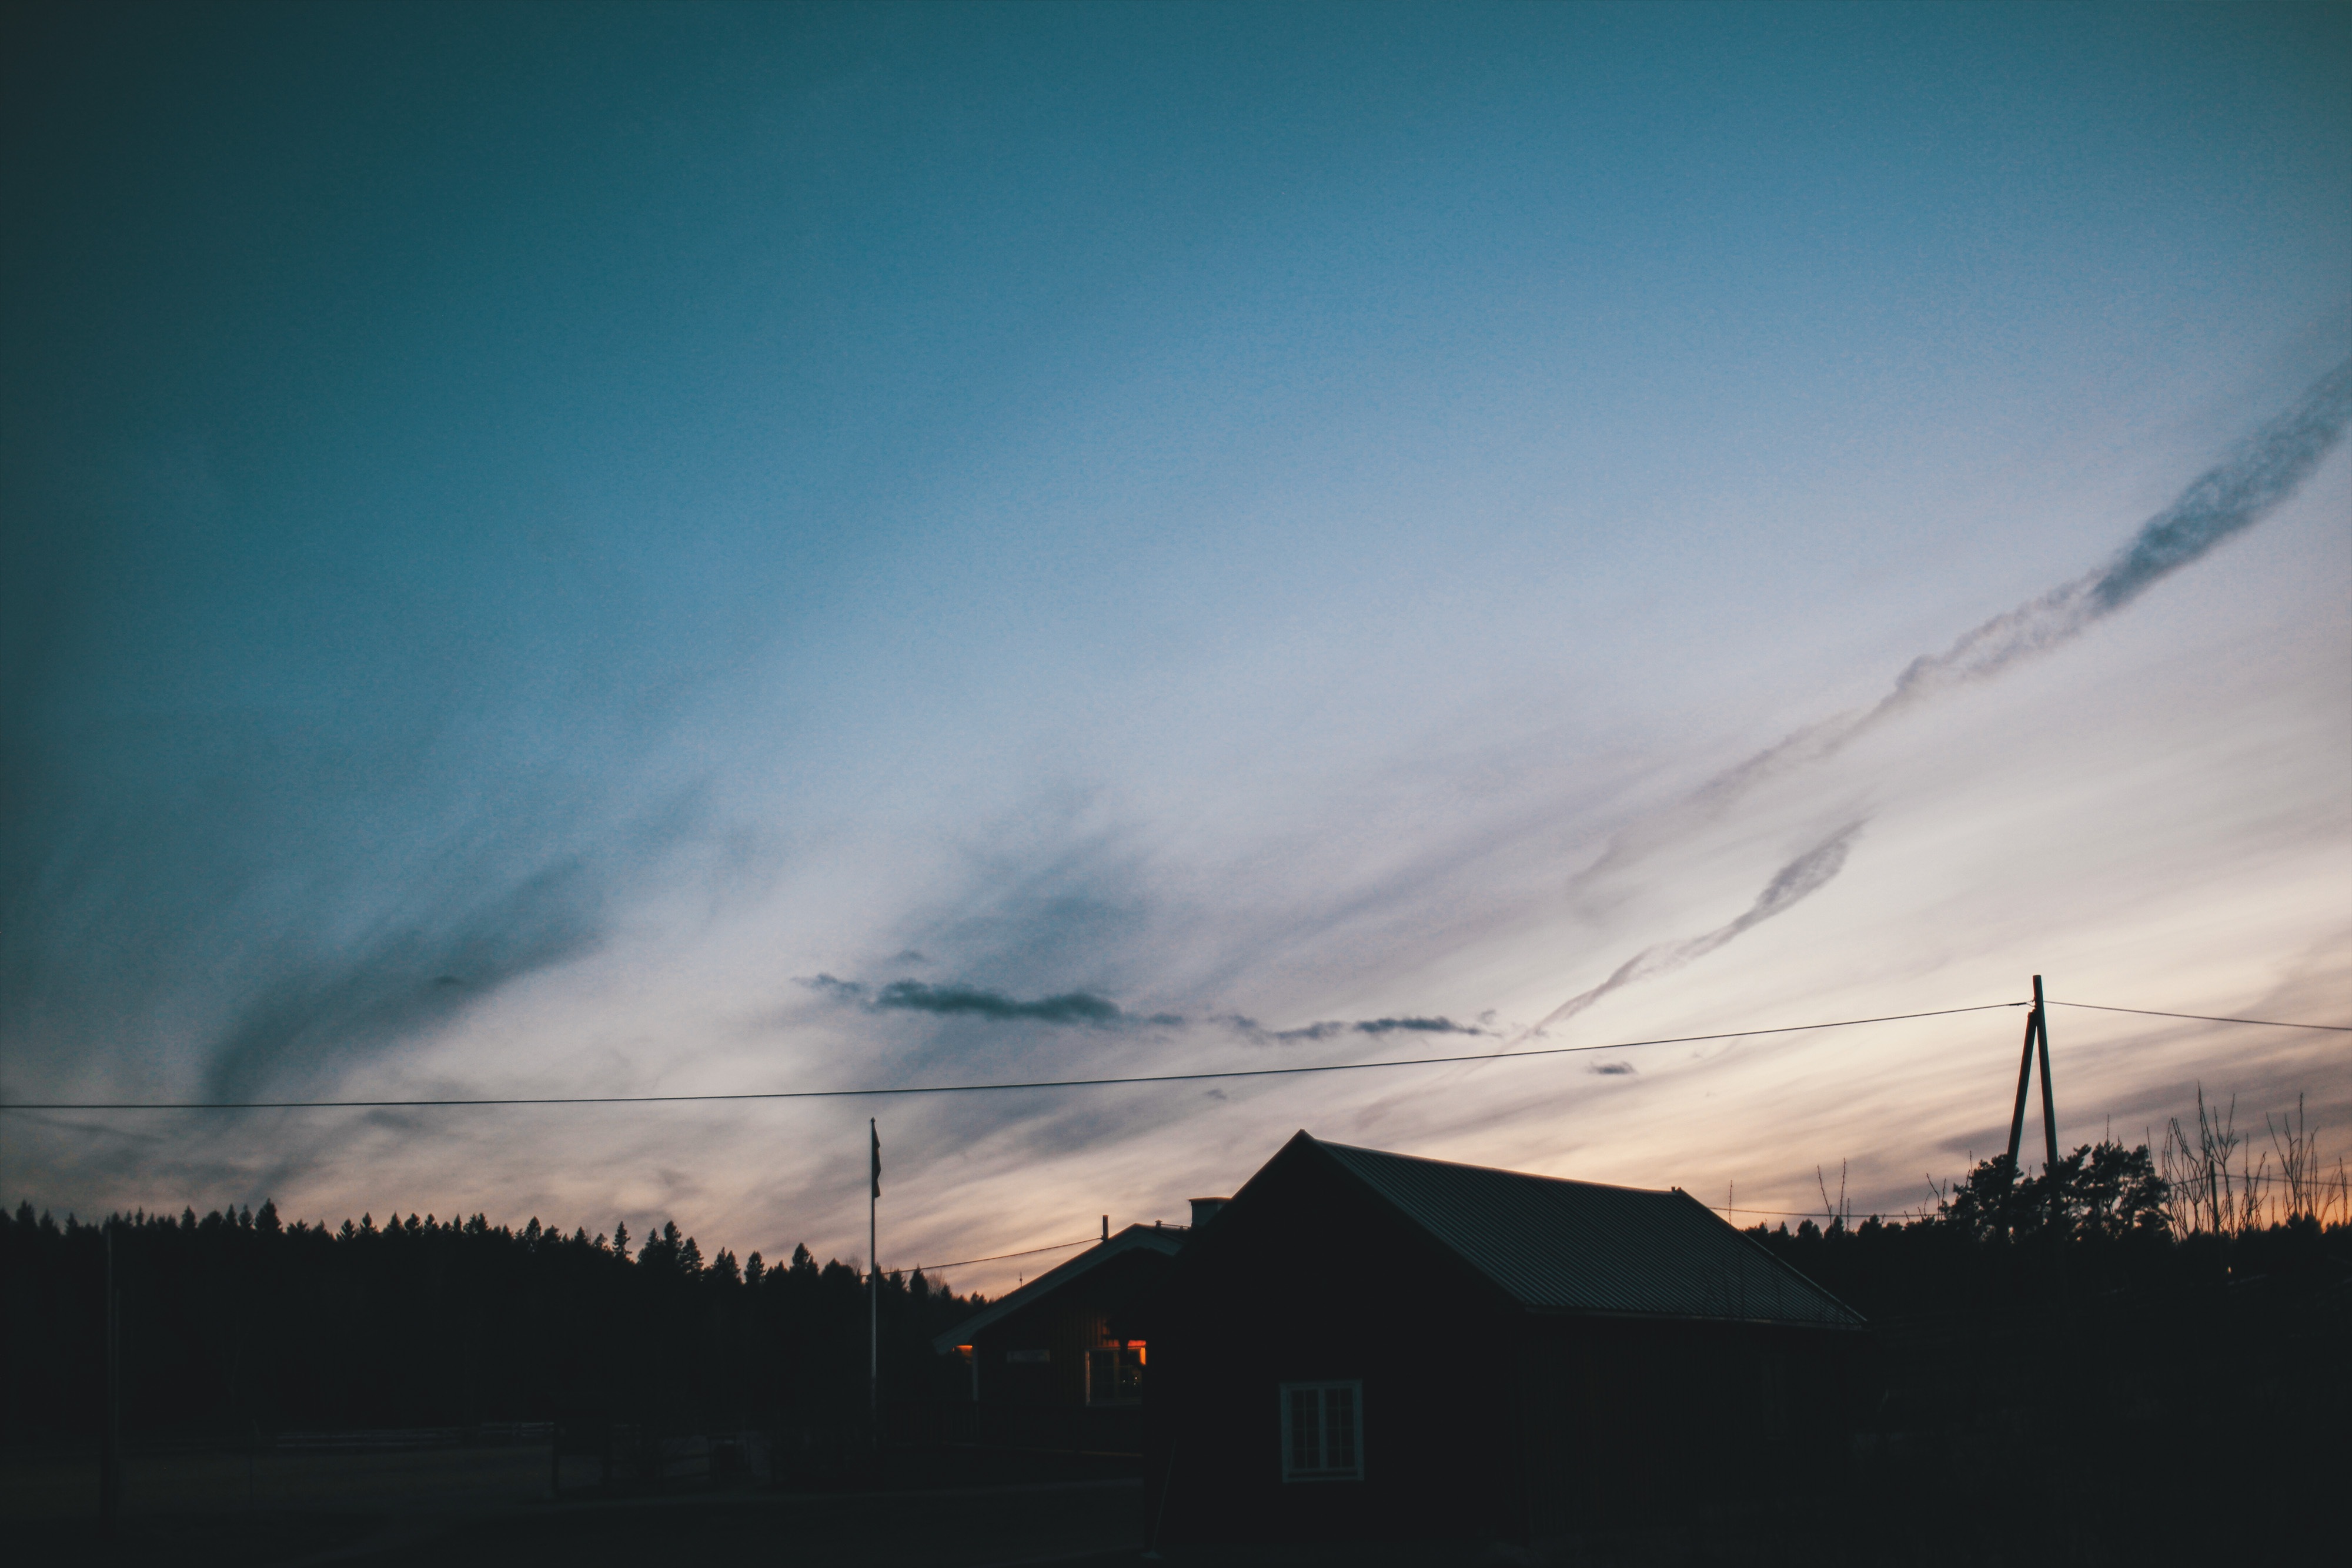
horizon, mountain, light, cloud, sky, sunrise, sunset, sunlight, morning, wind, dawn, atmosphere, summer, dusk, evening, twilight, weather, himmel, meteorological phenomenon, atmospheric phenomenon, atmosphere of earth